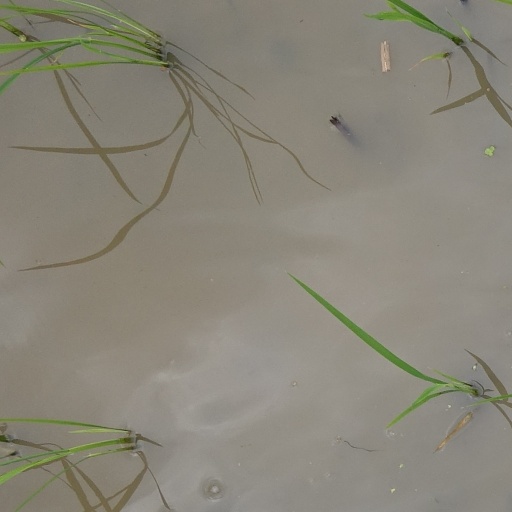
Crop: rice